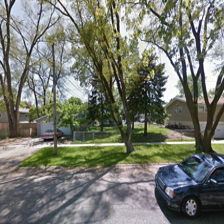
Label: streetView